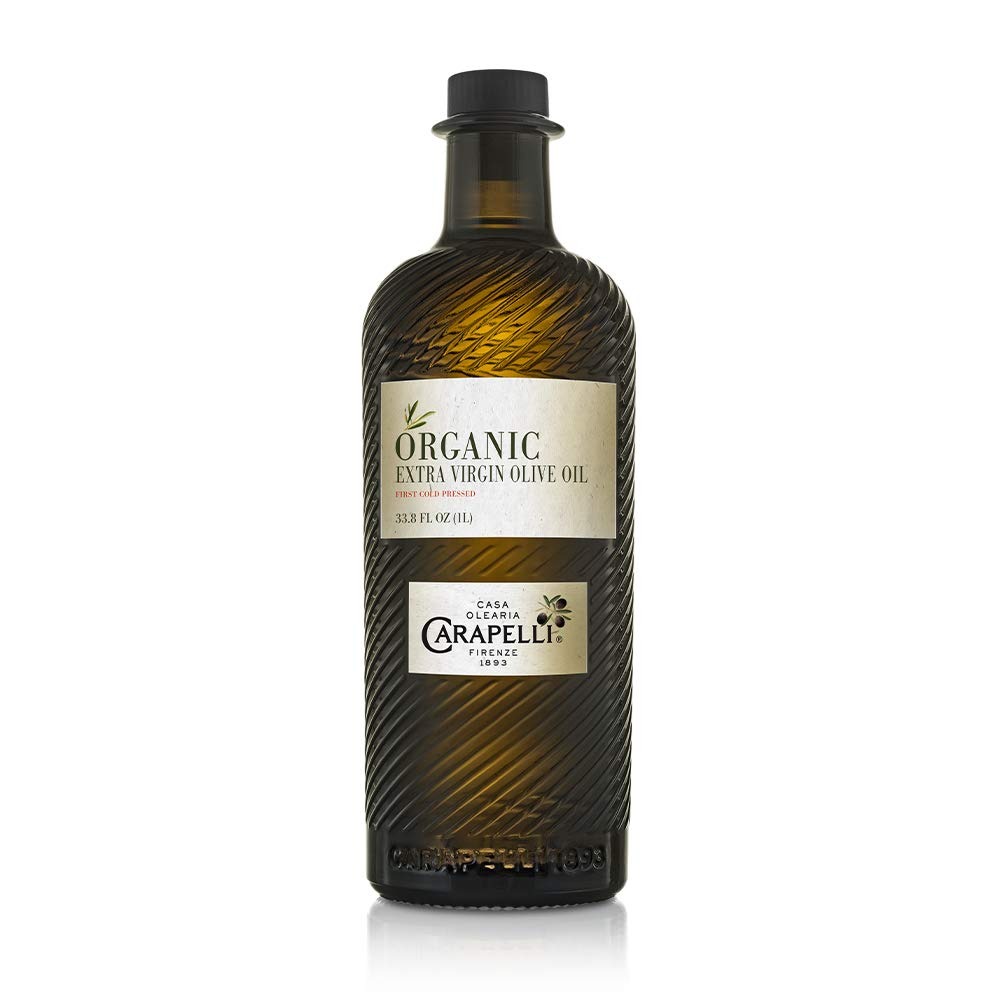
Item Name: Carapelli - Organic Extra Virgin Olive Oil: Cold-Pressed Organic EVOO – 33.8 Fluid Ounces (1 Liter)
Bullet Point 1: Cold-Pressed Carapelli Organic Extra Virgin Olive Oil. Comes exclusively from organic farming and is produced in full respect for the environment.
Bullet Point 2: In a world where speed seems to be the norm, this Organic Extra Virgin Olive Oil nurtured with care regrounds you with the essence of the earth and Renaissance values.
Bullet Point 3: From Knocking the Olives off the trees to Bottling, the process is connected with and committed to Mother Nature. Especially indicated for those who love delicious, healthy, natural foods. It has a harmonious, balanced flavor which makes it ideal for enhancing all kinds of dishes.
Bullet Point 4: Organic EVOO is and Ideal Olive Oil for cooking, milder foods and everyday use. Pairs well with all kind of dishes specially vegetables and salmon.
Bullet Point 5: State of the Art Bottle. Dark glass protects the oil from UV radiation, guaranteeing the best possible preservation of its color, flavor and aroma and improves shelf life. With anti-drip sistem design to dispense only the necessary amount of oil.
Value: 33.8
Unit: Fl Oz

Price: 10.99